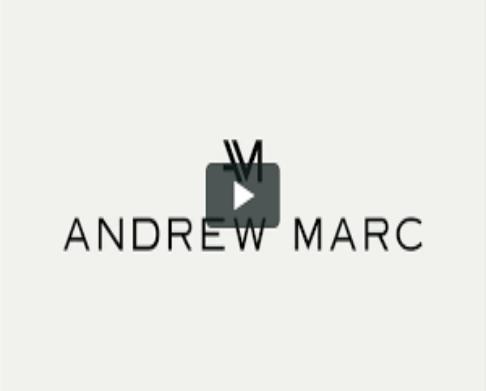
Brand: Andrew Marc
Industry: Clothes